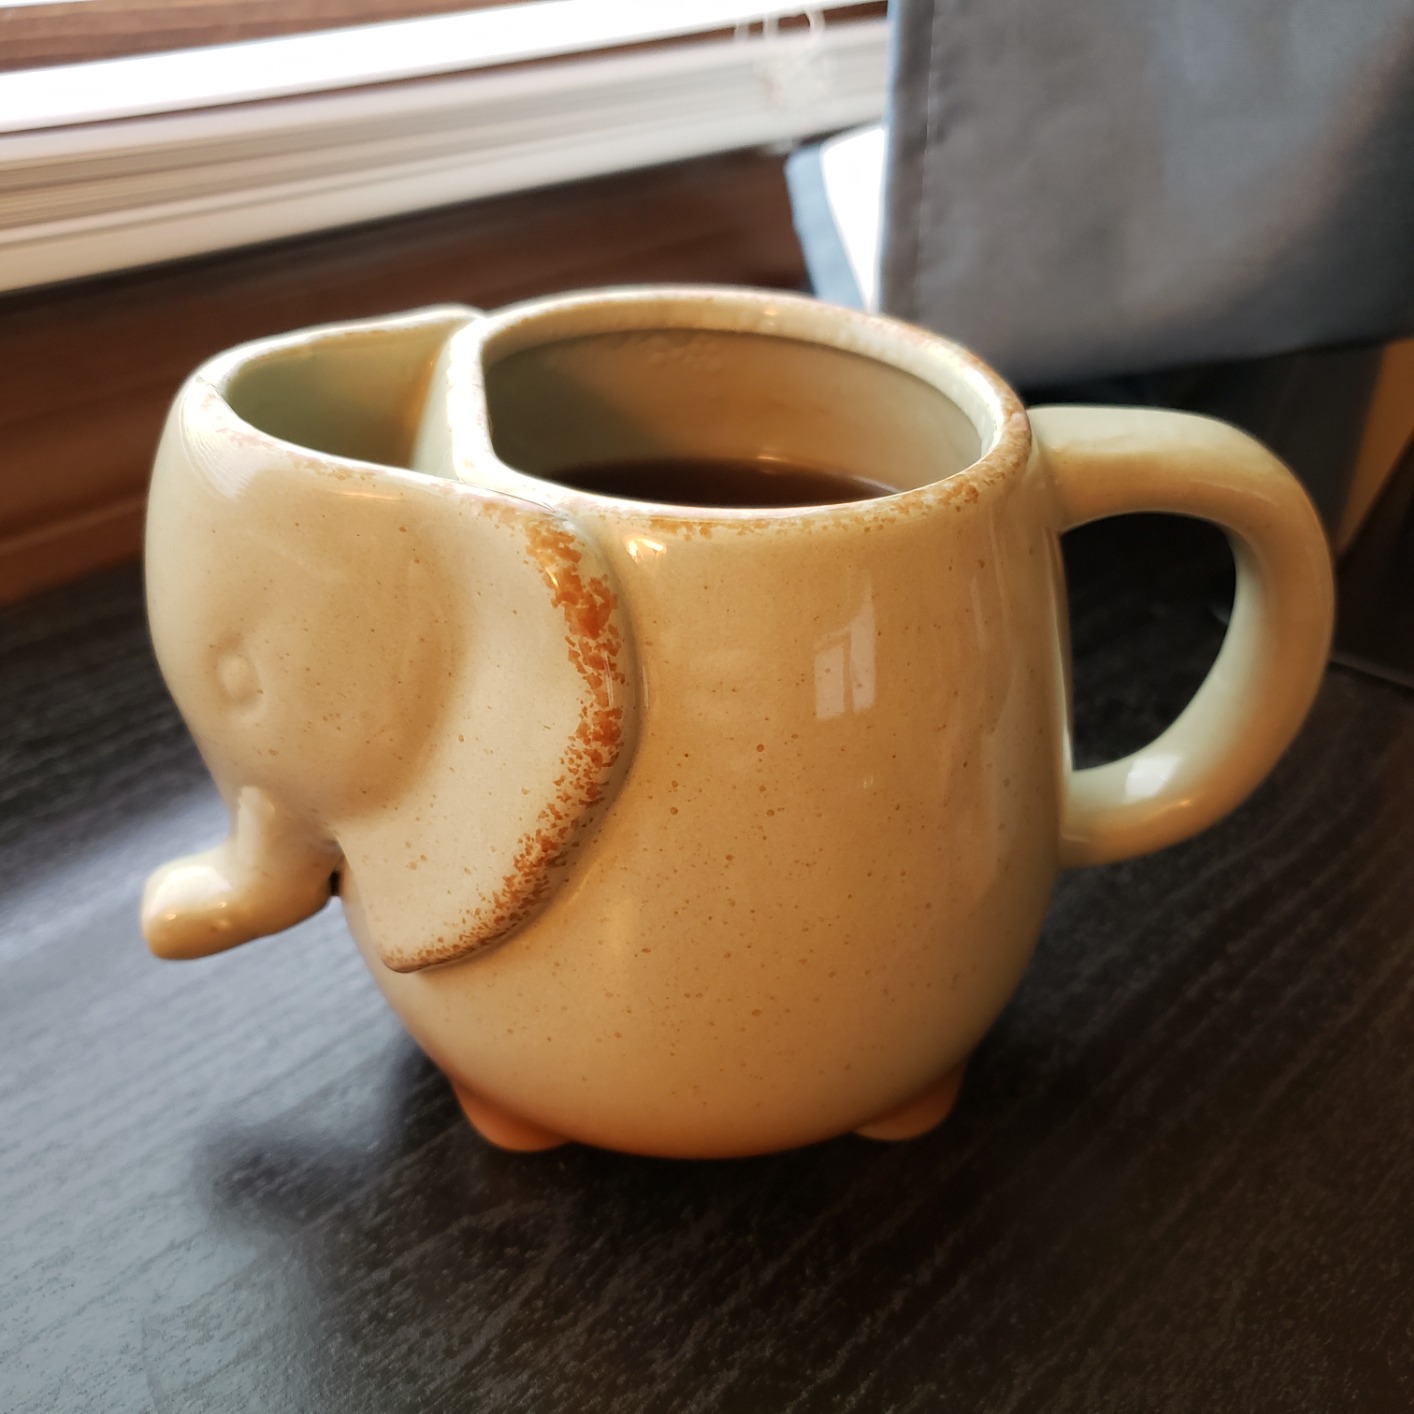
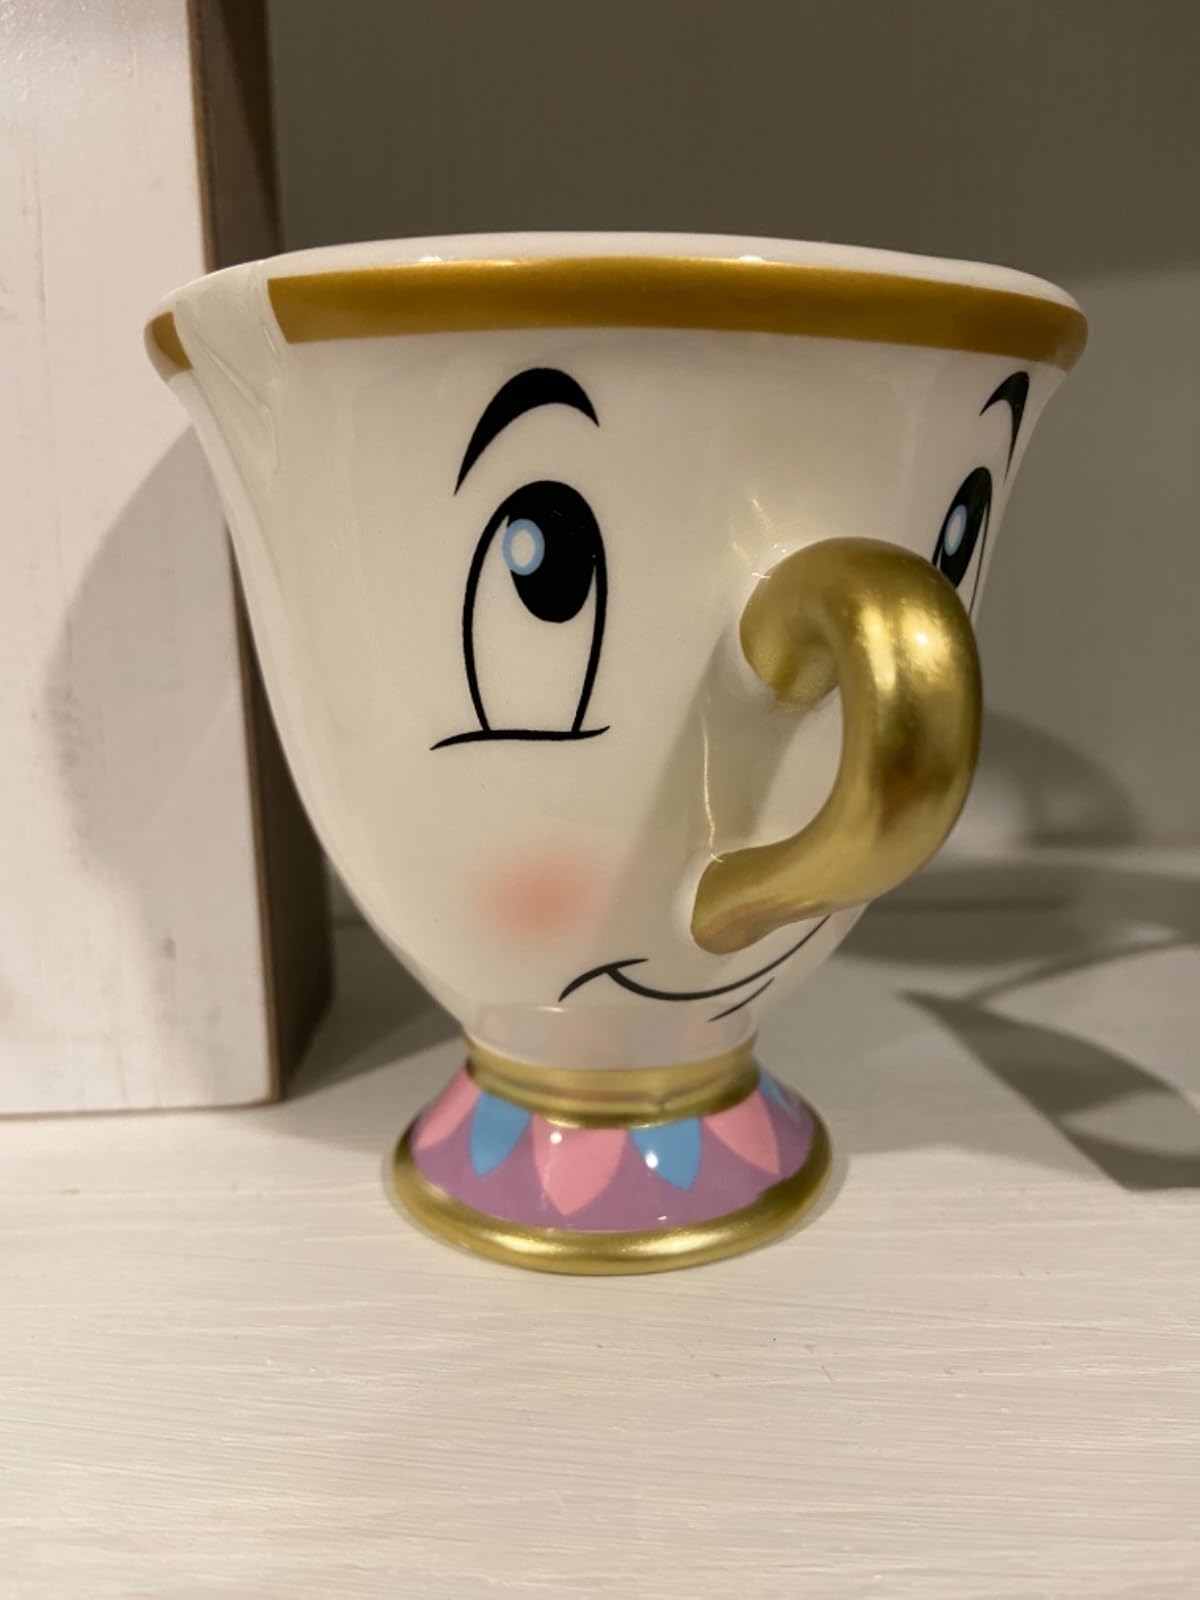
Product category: items_mug
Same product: no